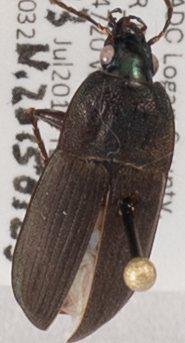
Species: Chlaenius tomentosus
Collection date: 2015-07-23
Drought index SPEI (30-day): -0.2
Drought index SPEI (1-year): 1.45
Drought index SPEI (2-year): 1.498